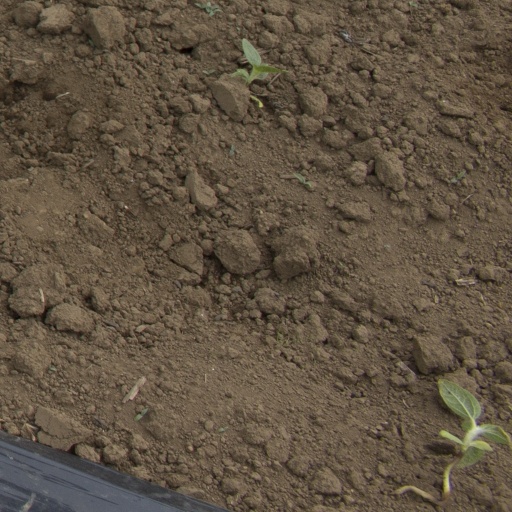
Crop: Jerusalem artichoke